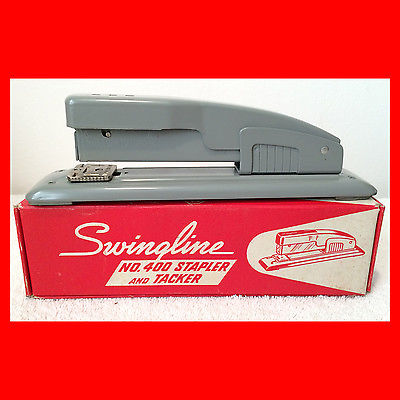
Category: stapler